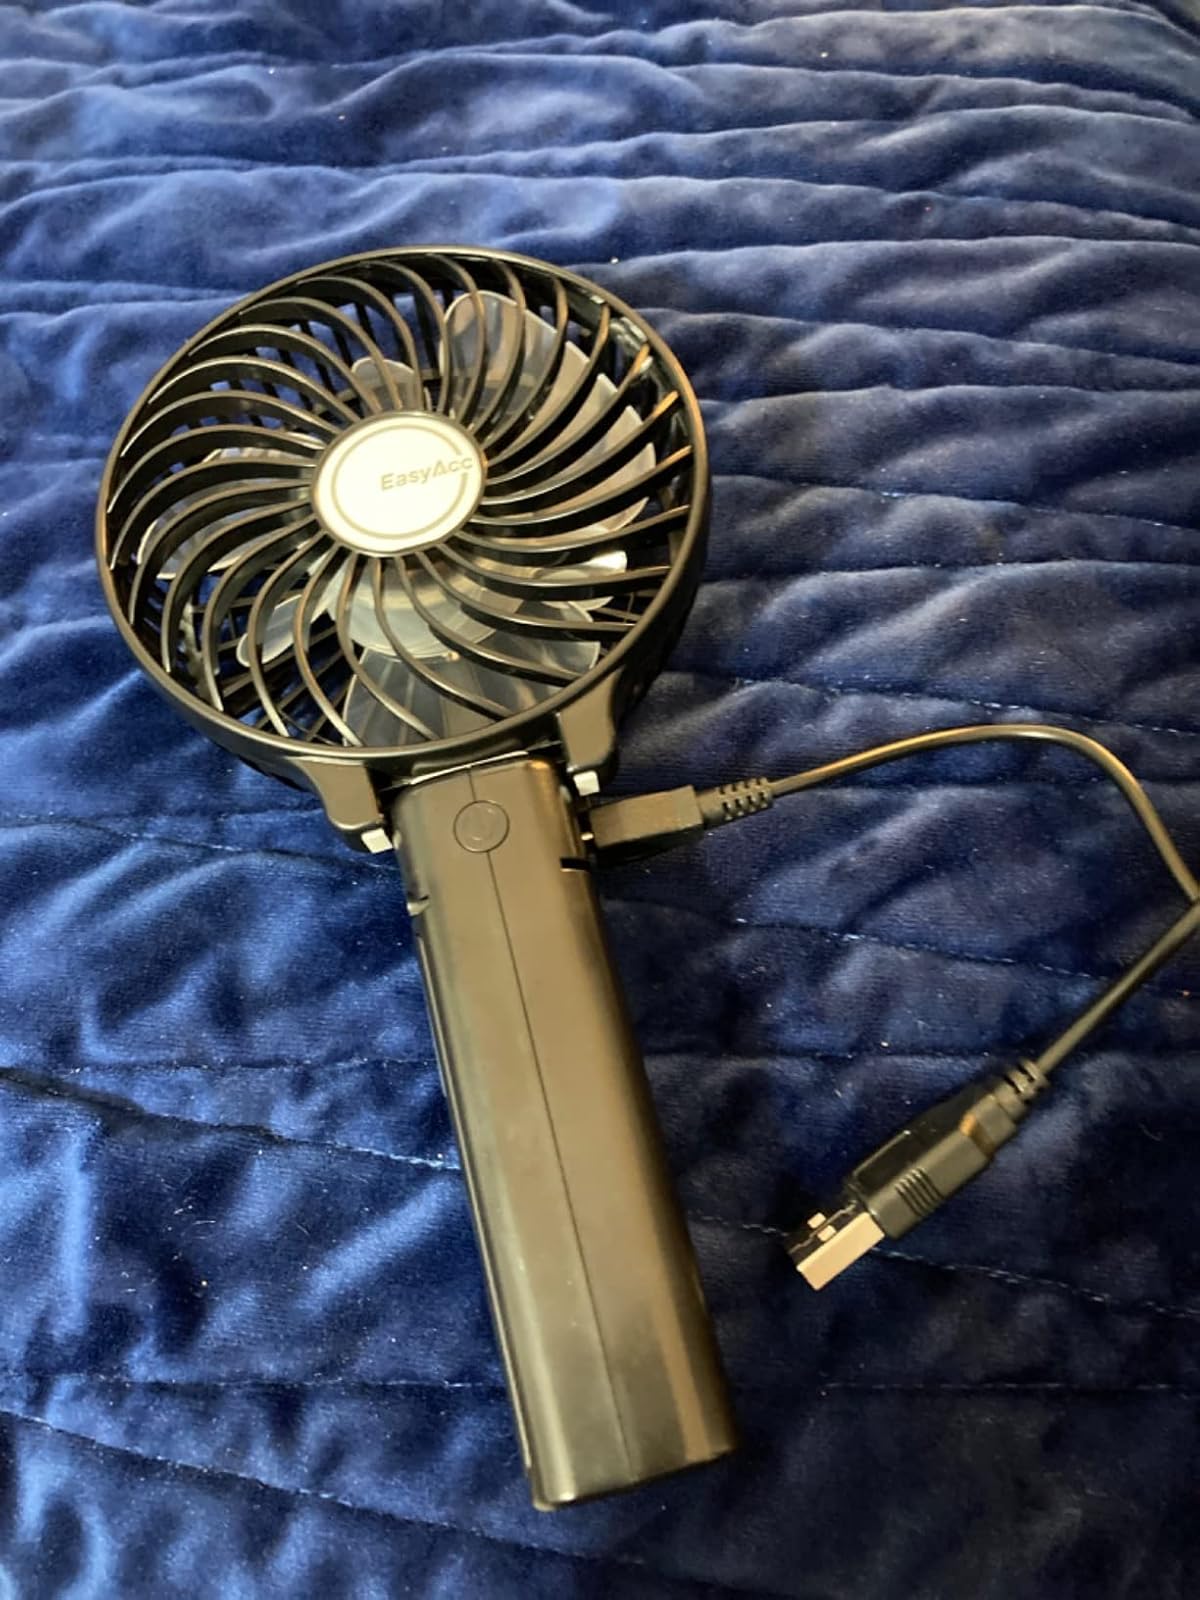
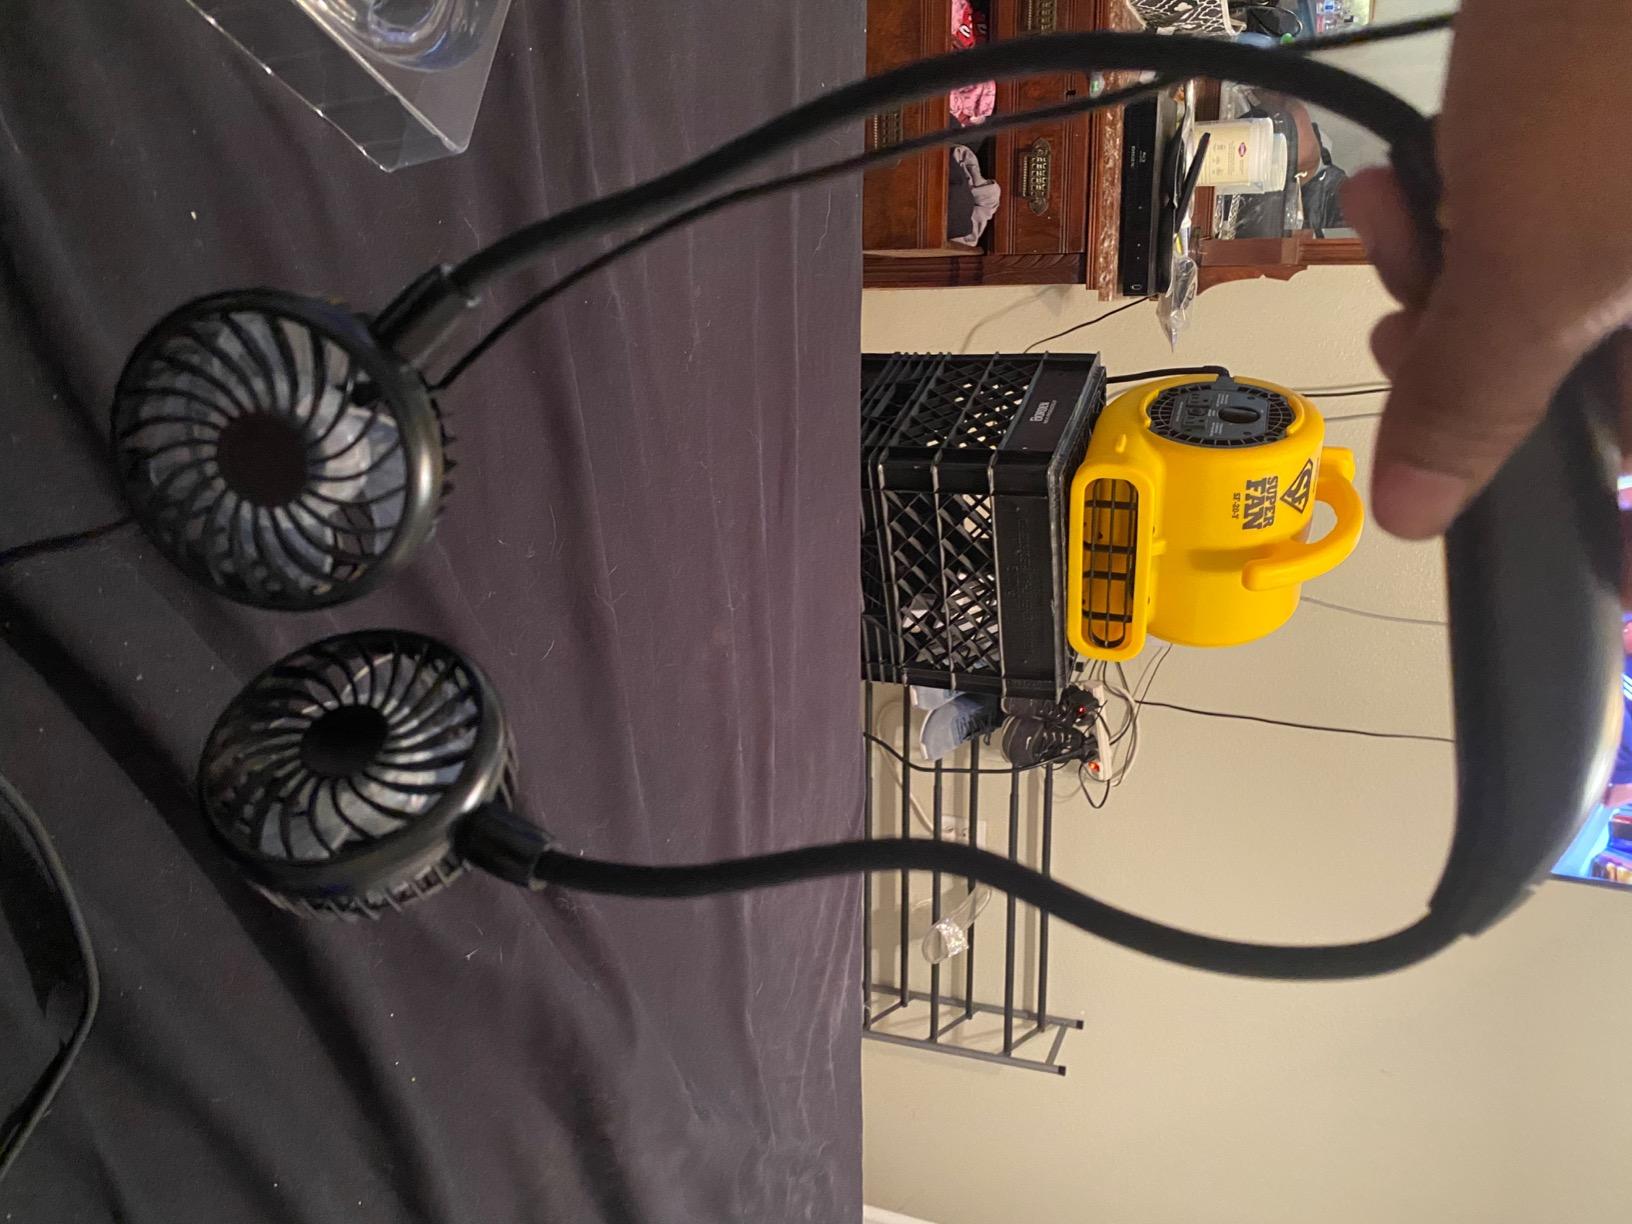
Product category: fan
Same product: no